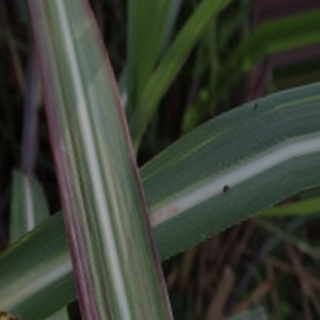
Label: sugarcane_bacterial_blight